Microcomputer Club Nederland

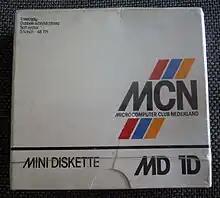
Box of MCN 5¼-inch diskettes

The Microcomputer Club Nederland (MCN) was a Dutch computer club which was founded by Vendex in the mid-1980s. The club was centered on the computer departments of the Vroom & Dreesmann department store and the Dixons electronics stores, which sold home computers such as the Commodore 64, ZX Spectrum and MSX computers. Later they also sold IBM PC compatibles under the brand name "Vendex". MCN also issued a same-named magazine and sold accessories such as diskettes under their name.